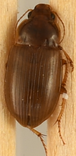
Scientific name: Amara quenseli
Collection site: Onaqui Site (ONAQ), plot ONAQ_002